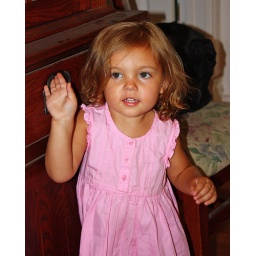
Trista standing in the dinning room in her pretty pink dress.